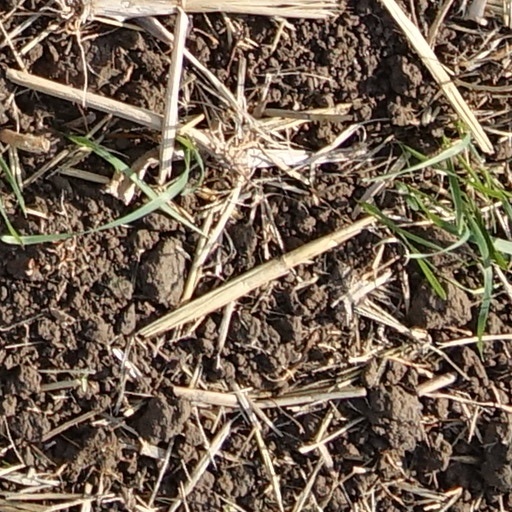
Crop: wheat